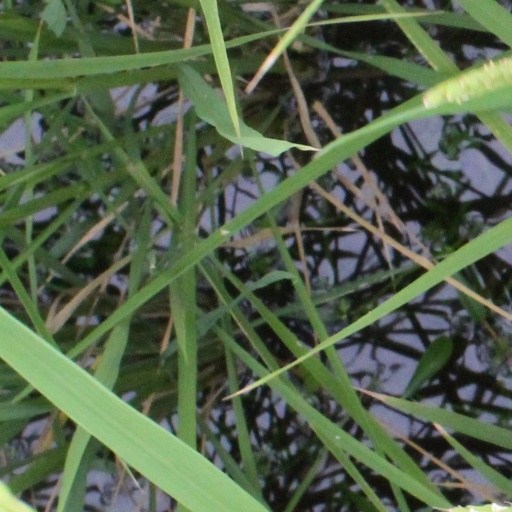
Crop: rice